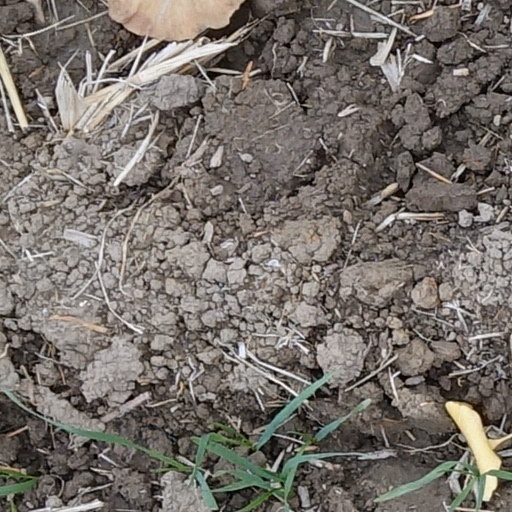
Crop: wheat